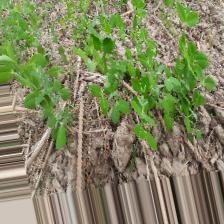
Label: Normal